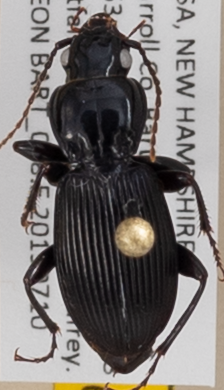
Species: Pterostichus coracinus
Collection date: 2019-07-10
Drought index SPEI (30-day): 0.334
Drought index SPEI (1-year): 1.28
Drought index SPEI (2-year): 0.664